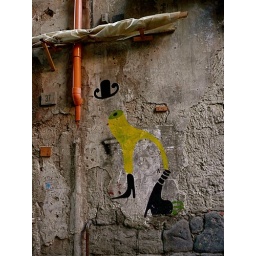
On a wall in a side street along spaccanapoli